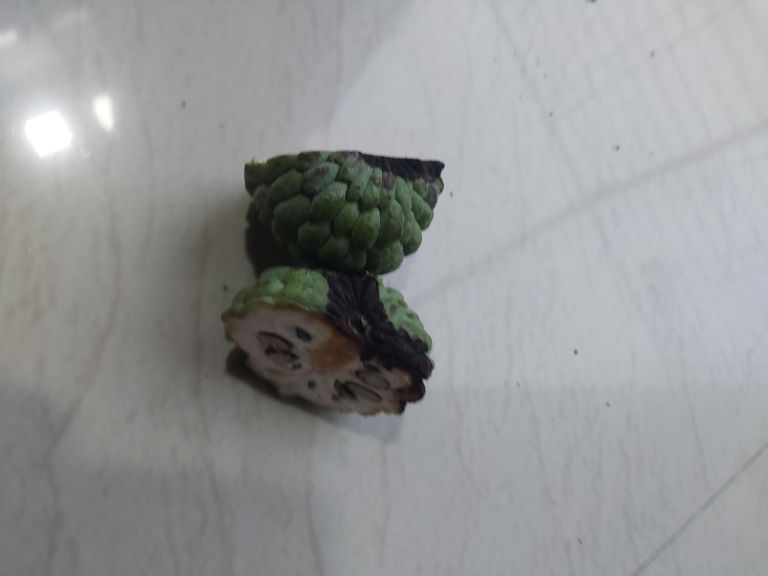
Disease label: Diplodia Rot